Ghost bat

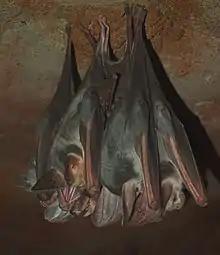
Captives at Alice Springs Desert Park, located in the bats earlier range

The ghost bat was once widely distributed throughout Australia, and became restricted to a sparser population across northern regions. The species was recorded three more times in the twenty years that followed its discovery, two at Alice Springs and one in the Pilbara. Attempts to survey the distribution range began in 1961, when its earlier status as a relict and rare species was revised to indicate it was more widespread and disappearing in regions where it was known within living memory; Hedley Finlayson interviewed Pitjanjarra elders (Anangu people) who knew of the species in the Musgrave, Mann and Tomkinson Ranges where it had not been seen for forty years.